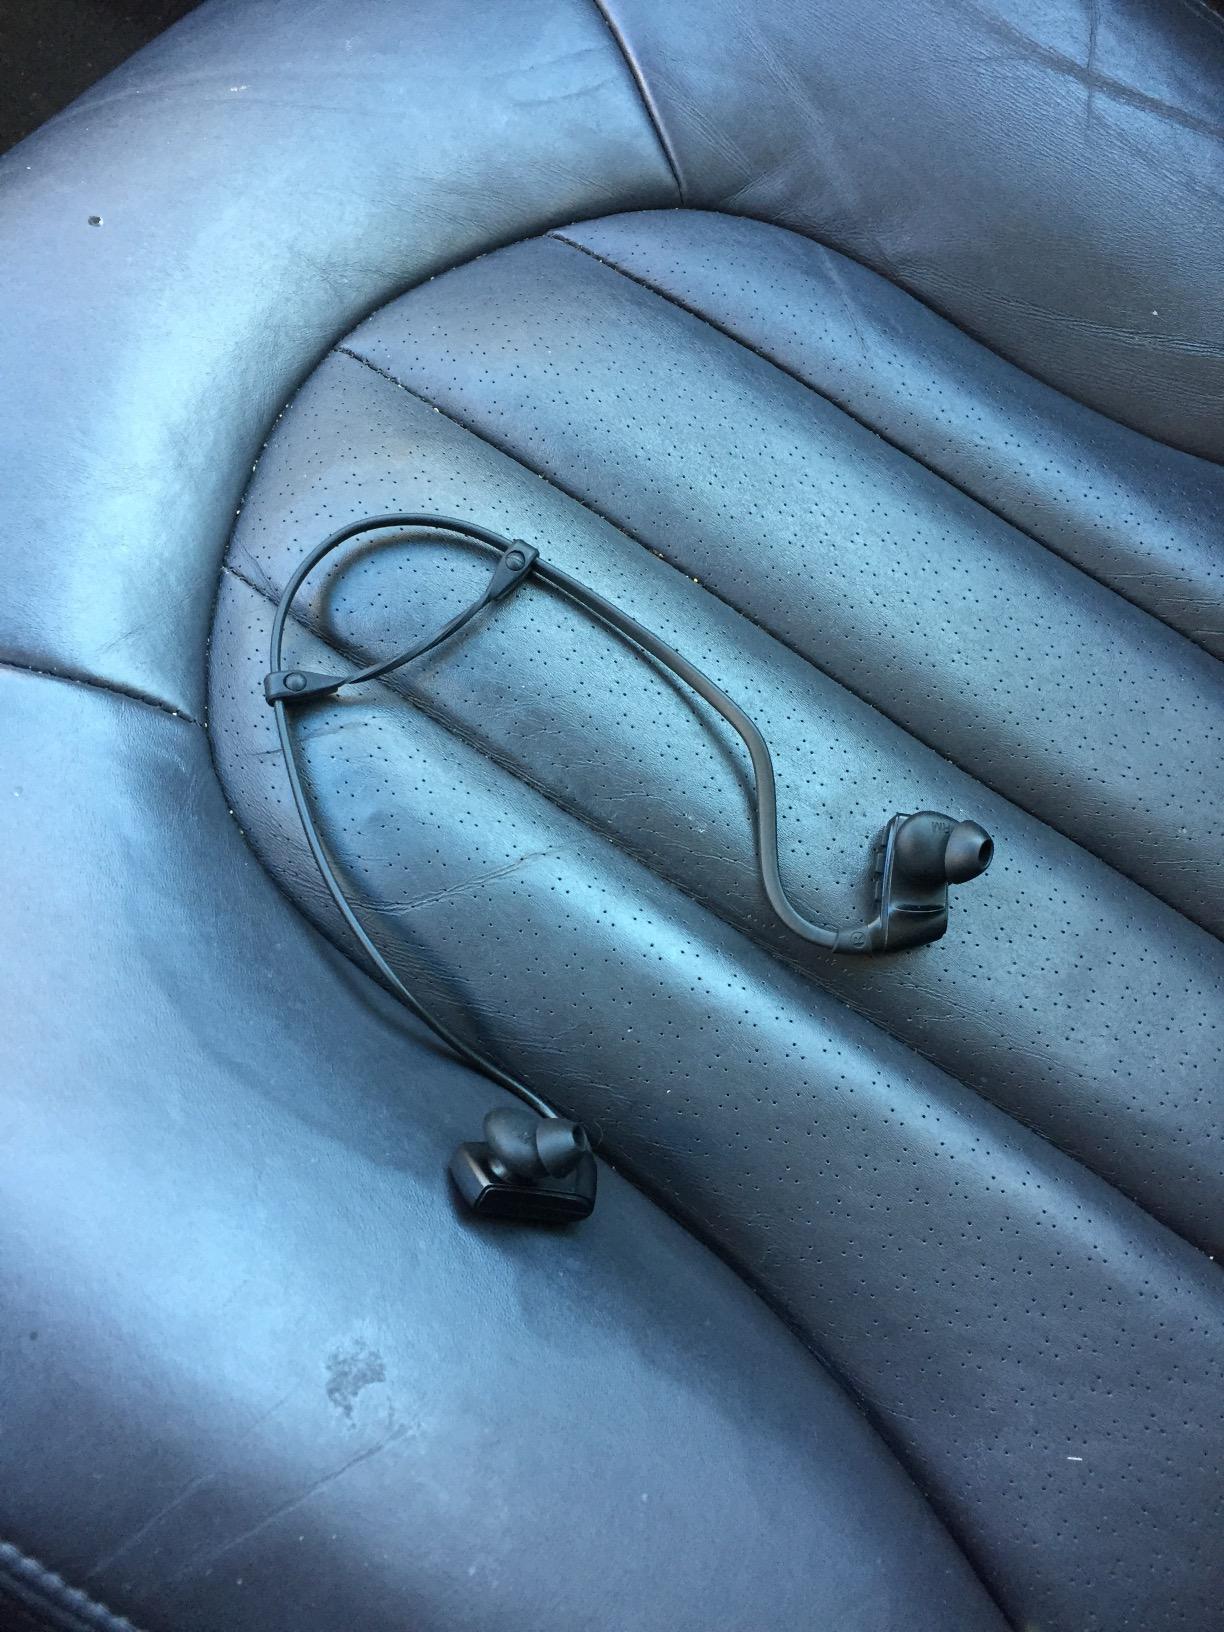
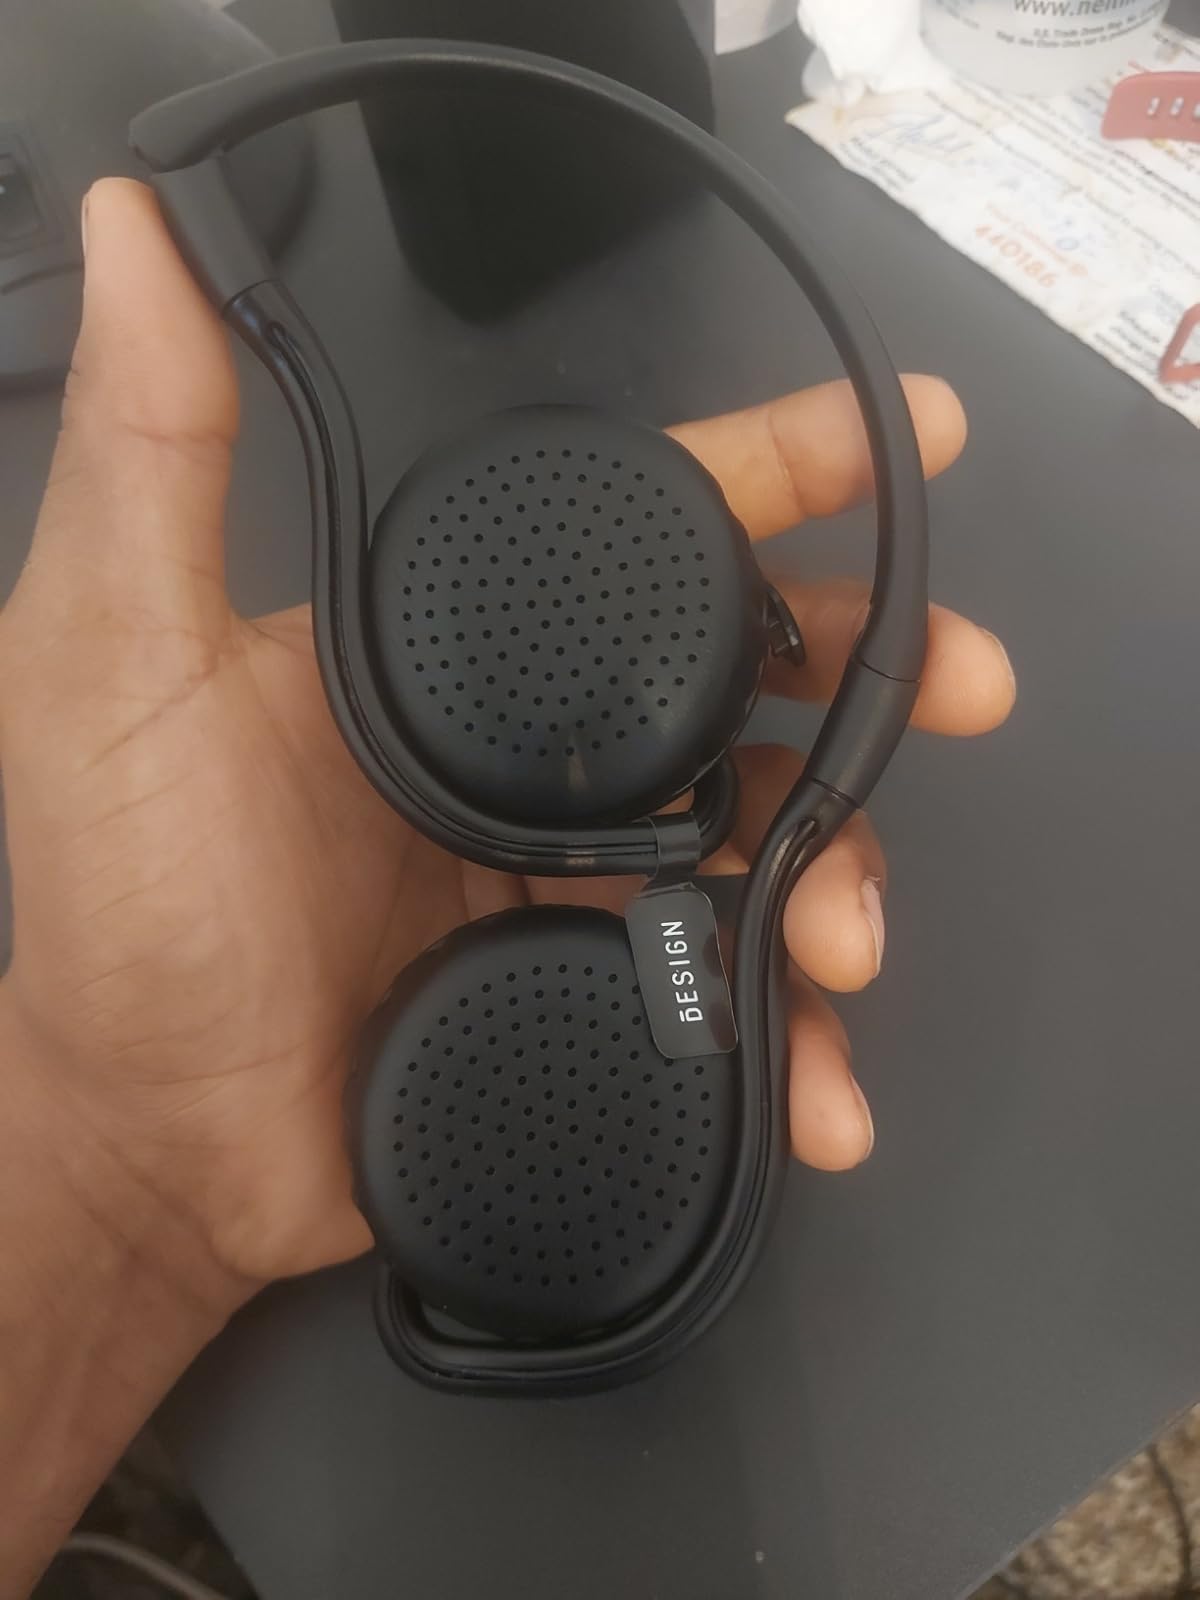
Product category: headphones
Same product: no